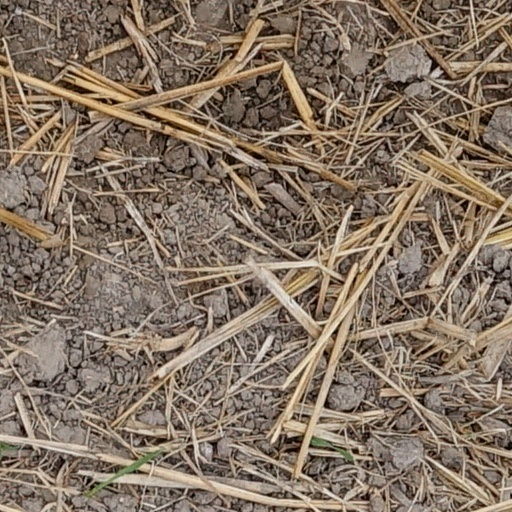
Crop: wheat